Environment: real
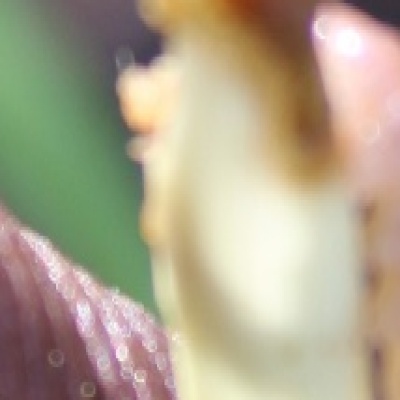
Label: fall_armyworm